Portrayal of Mormons in comics

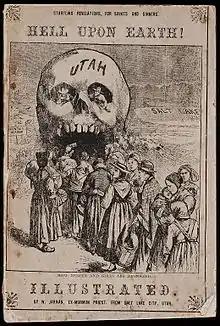
1882 illustration by W. Jarman, an ex-Mormon priest, depicting women walking into a skull labeled "Utah"

In 1857, the first Mormon serial cartoons, later known as comics, emerged as part of "Frank Leslie's Illustrated Newspaper" and bridged the subject of how women in the Mormon militia would affect the outcome of the Utah War. Other comics published that year focused on the Mountain Meadows Massacre, depicting Mormons as people who were ignorantly obedient to a cruel prophet. The following year another serial cartoon appeared in "Nick Nax" and portrayed the family and gender dynamics in the Mormon community. The most prevalent topic for Mormon criticism in the media during this time period surrounded the newly adopted practice of plural marriage. The illustrations entitled "Brigham Young the Great American Family" in "Frank Leslie's Budget" and "The Family Bedstead" in "Roughing It", published in the 1870s, both satirised Mormon polygamy. In 1872 a ten-panel serial cartoon in "Leslie's Weekley" depicted a scene in which many Mormon women sought a Japanese ambassador's hand in marriage, entitled "The Adventures of the Japanese Ambassador in Utah". Animalistic depictions of polygamy were also common. One example is "The Lantern's" depiction of a rooster surrounded by many hens with the caption "A foul (fowl) piece of Mormonism".